Lille Langebro

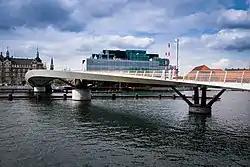
Lille Langebro

Lille Langebro is a walking and cycling bridge across the Inner Harbour in Copenhagen, Denmark. It is located close to and named after the larger Langebro bridge. It was designed by WilkinsonEyre and Urban Agency and it is classified as a double-swing bridge. The unique visual elements include the twisted and curved design.